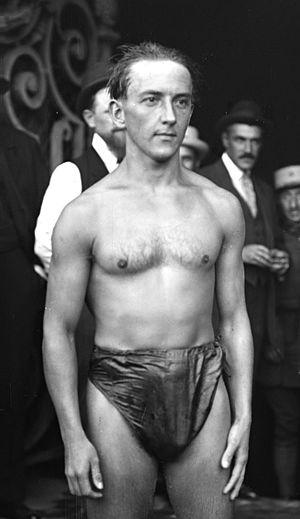
Henri Jean Maurice Duvanel, né le 7 mars 1896 à Saint-Nazaire et mort le 21 février 1953 à Clichy-la-Garenne, est un champion de natation français.